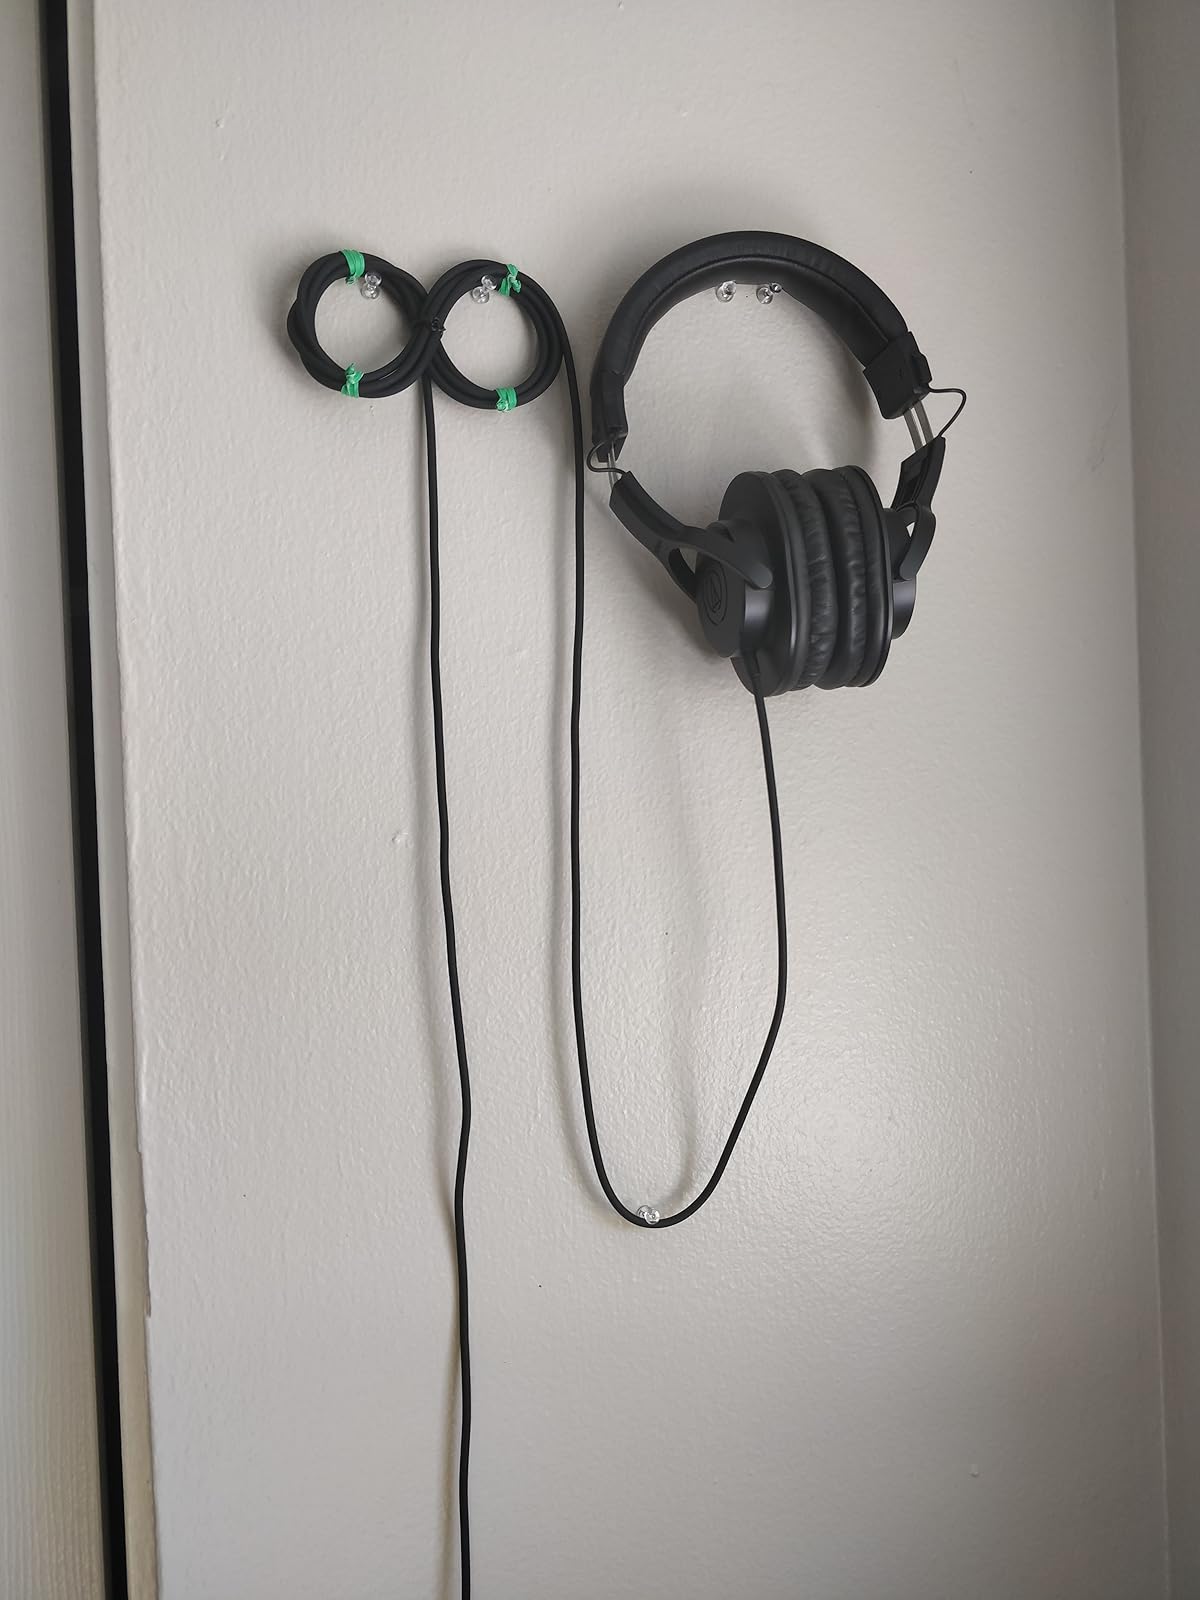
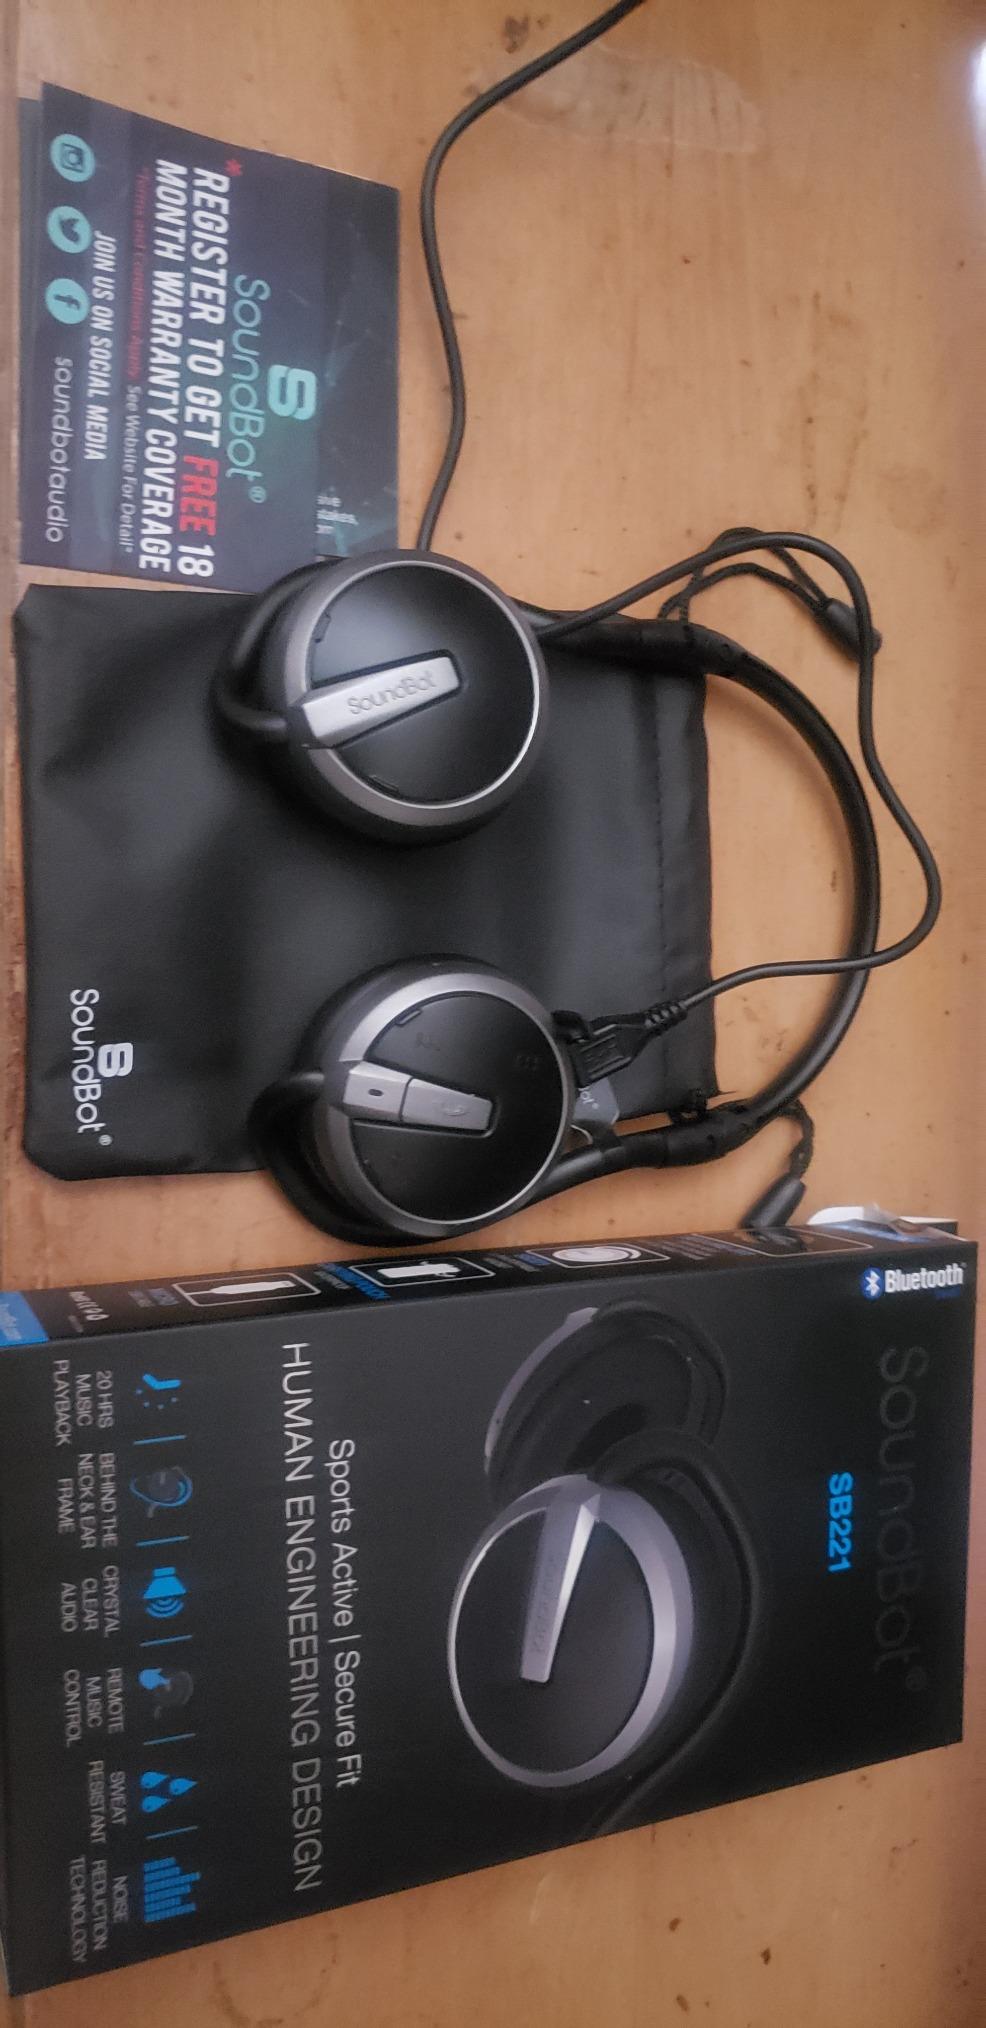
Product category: headphones
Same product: no